Temple Run 2

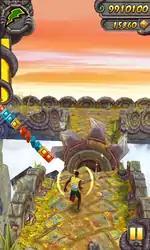
Gameplay with Usain Bolt

"Temple Run 2" features the same controls as its predecessor. However, the gameplay itself is slightly different insofar as it introduces new obstacles, such as zip-lines, mine tracks, sharper turns, waterfalls, and jets of fire. The game also features new power-ups, whose use is typically governed by an energy bar that is filled up by collecting coins. Should the character die from hitting any obstacles or falling off the path, the player will be given a brief period of time to save them and continue with green gems that are collected while running, or purchased online. The game is set in a different location than the first game, and the main character runs faster. The three monkeys that pursue the character in the original game have been replaced with a single large monkey called Shushank, who is the sole antagonist.